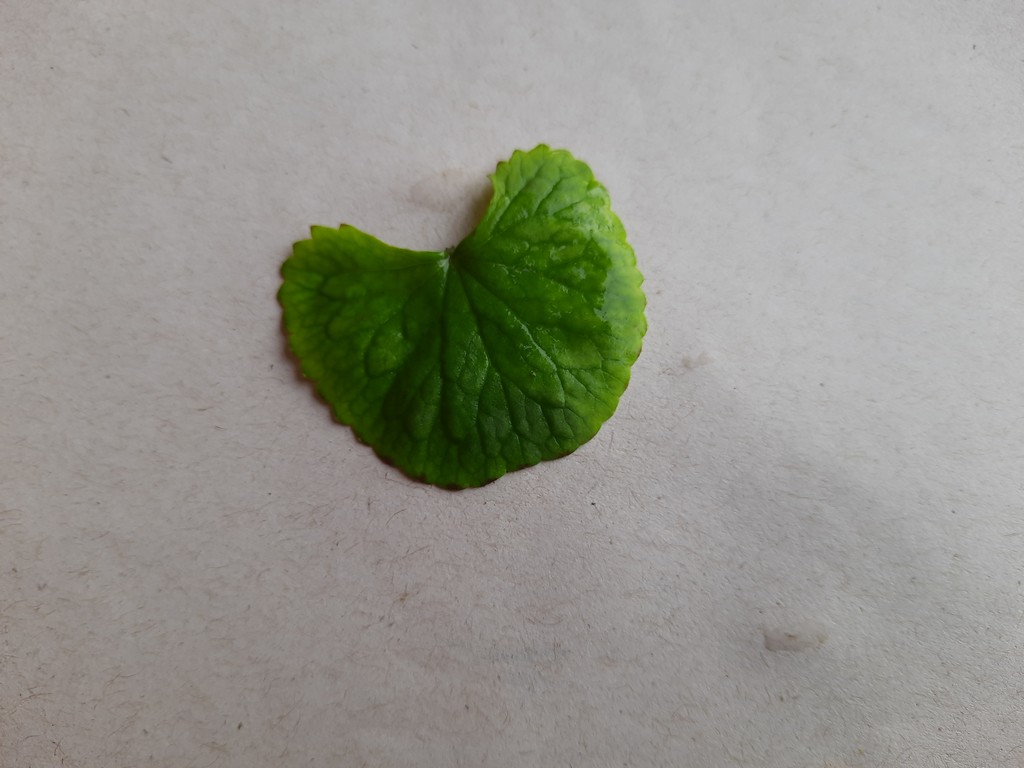
Label: Healthy